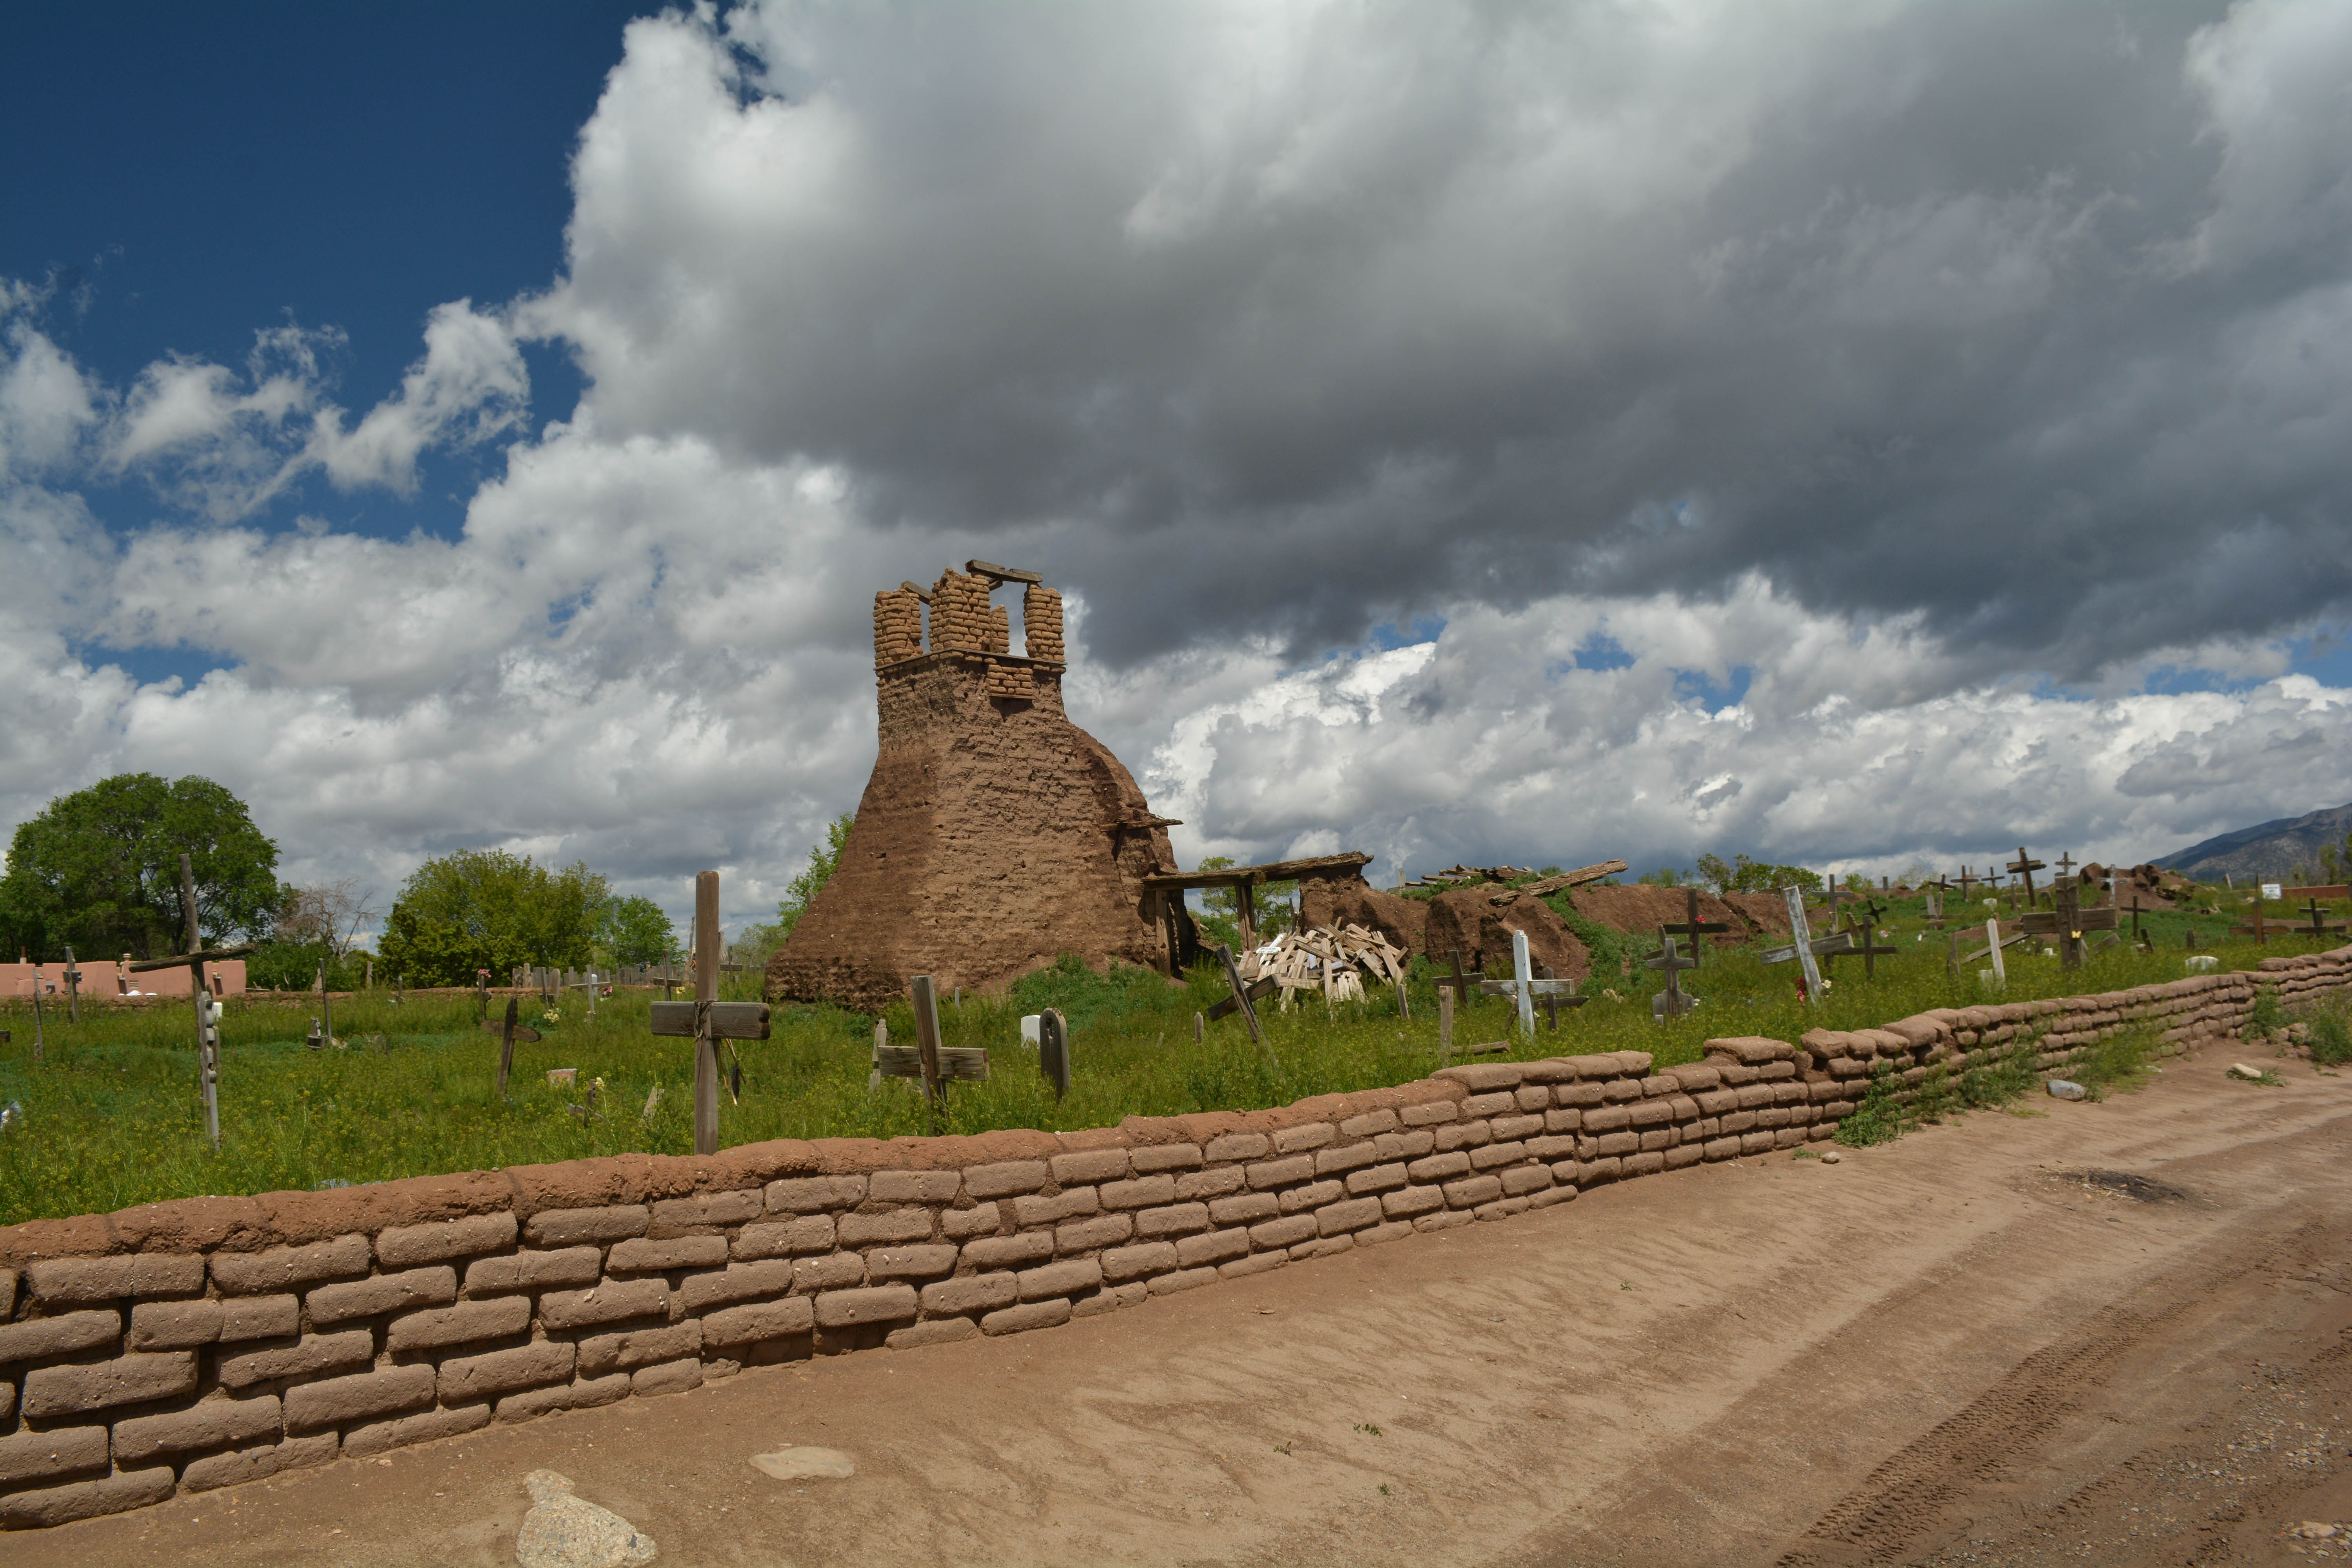
landscape, cloud, sky, hill, tower, castle, ruins, santafe, truchas, northernnewmexico, pueblosantafe, rural area, ancient history